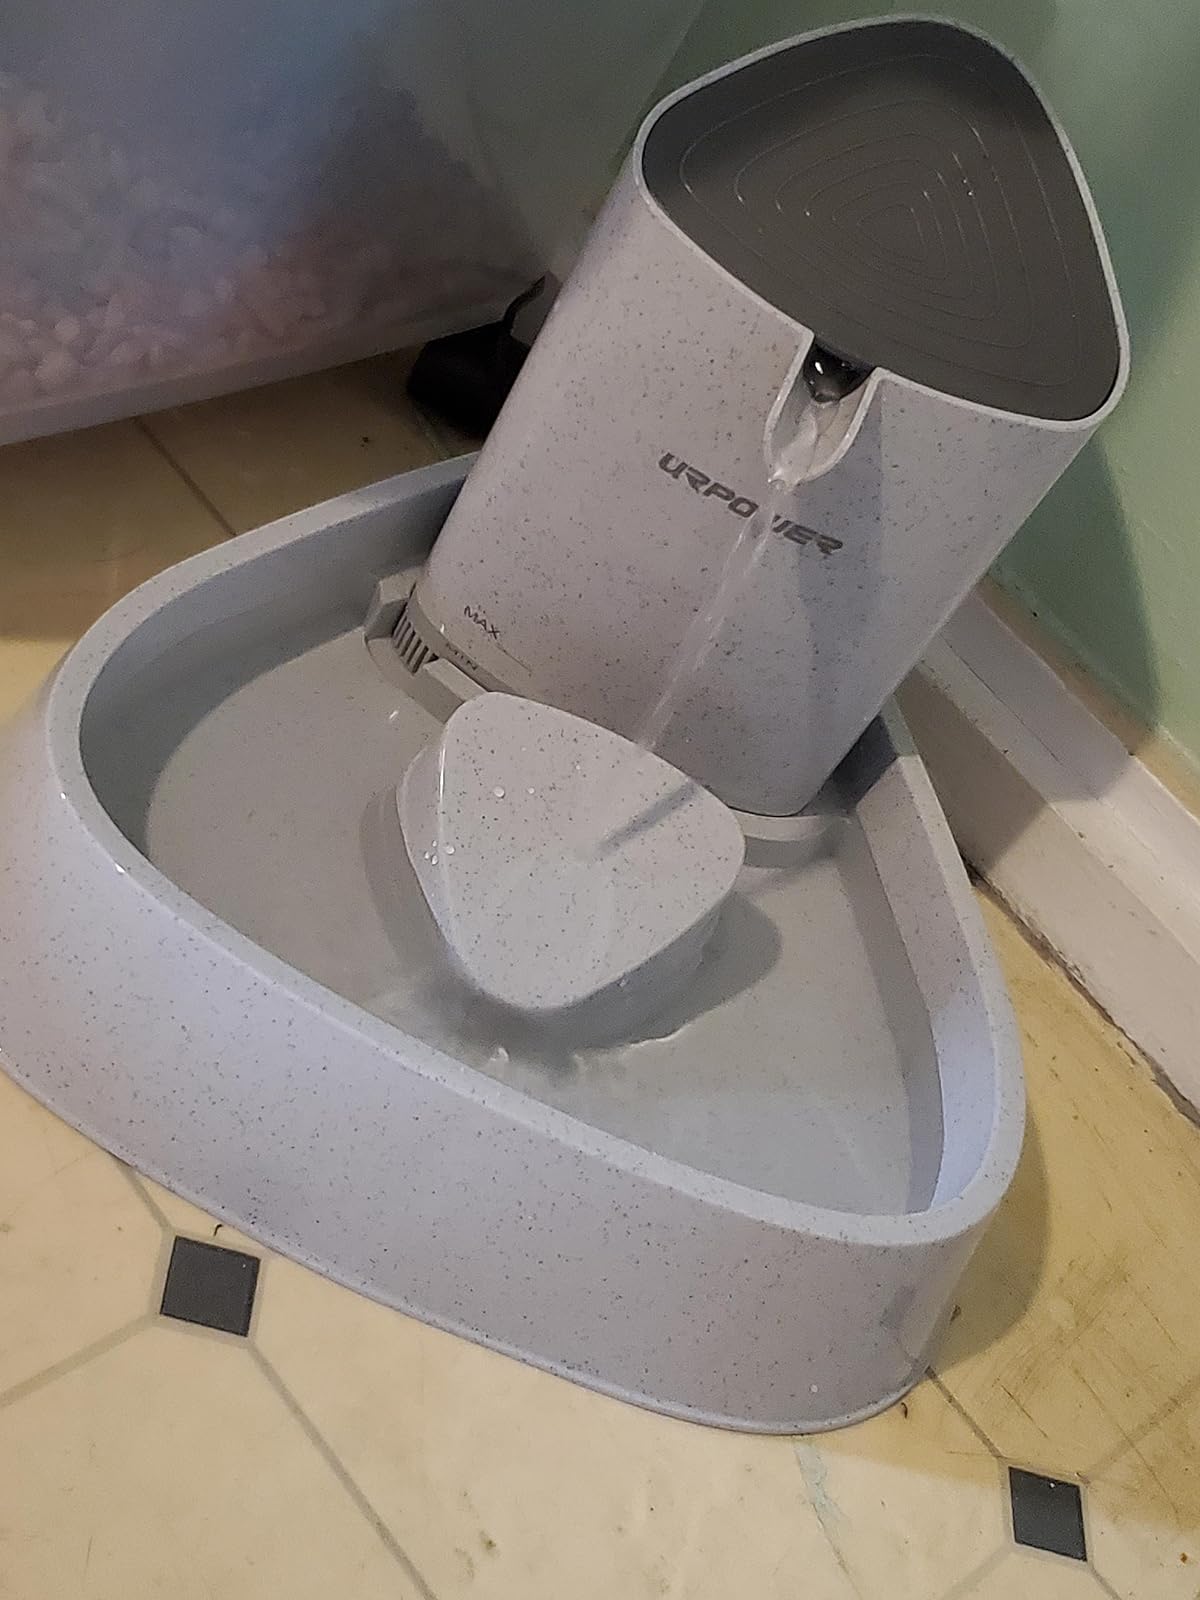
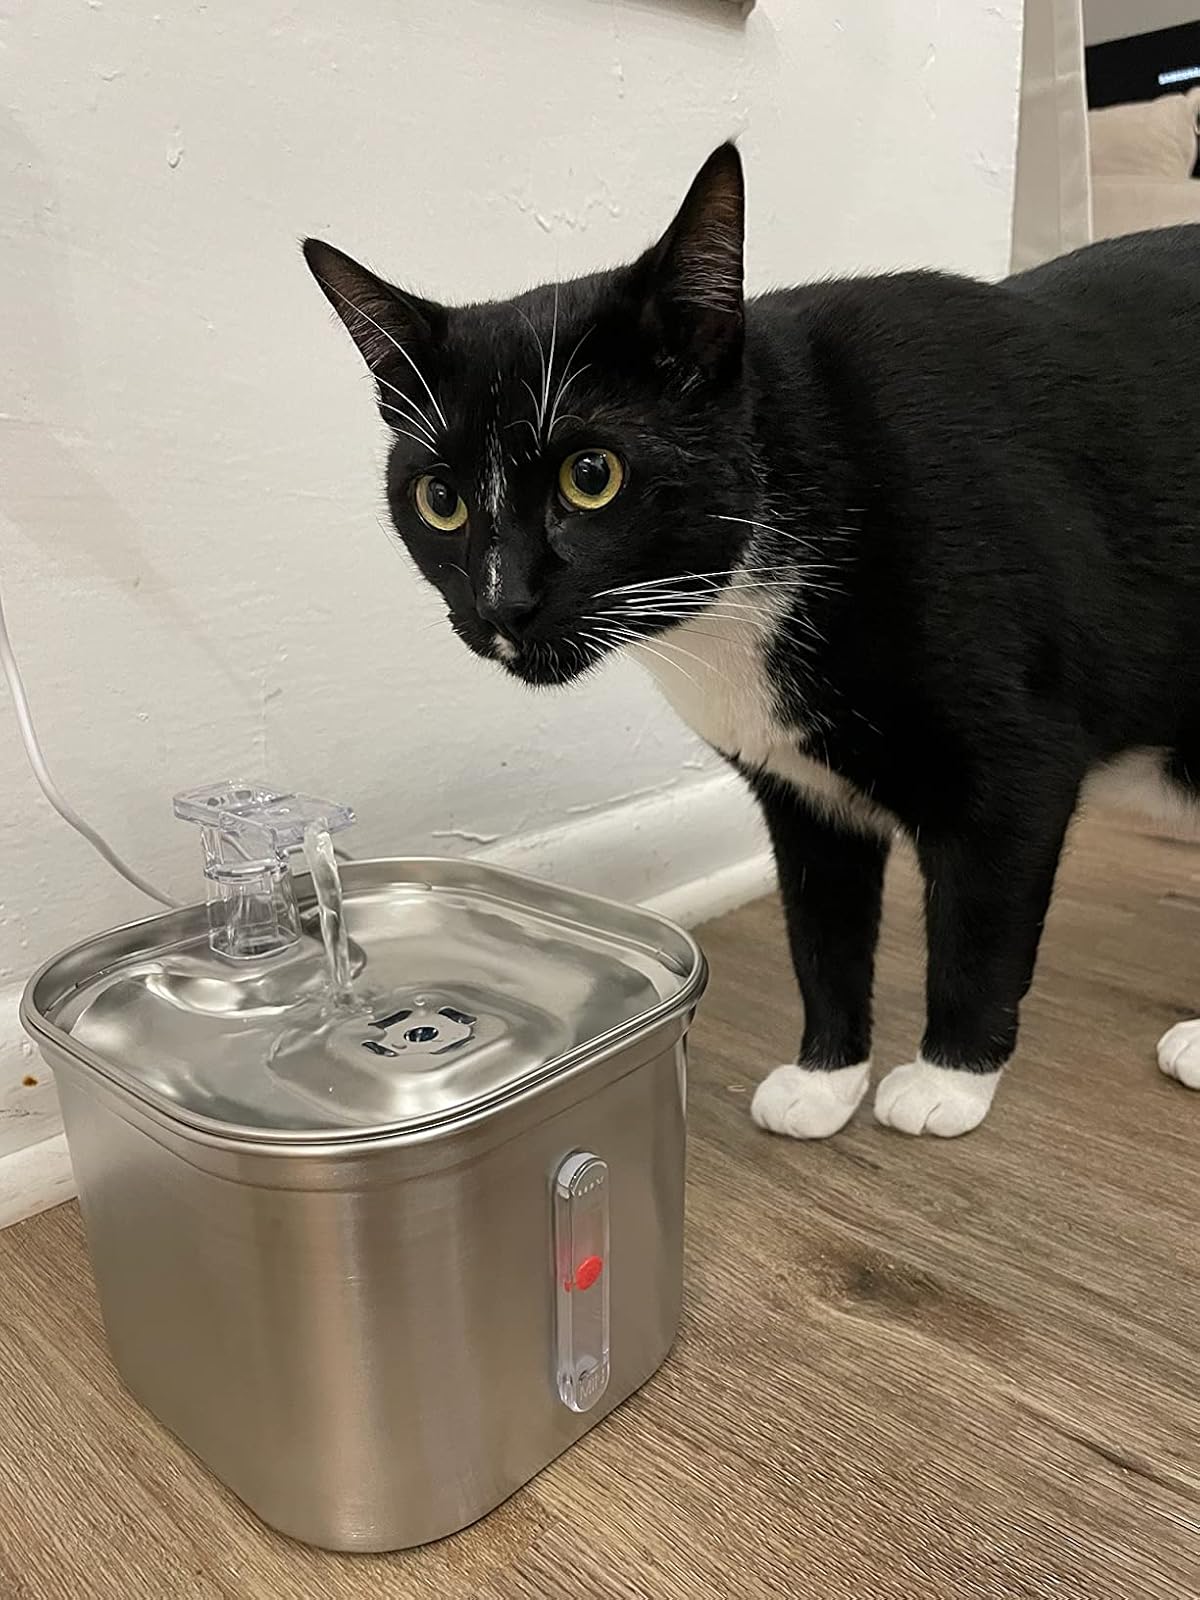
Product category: items_bowl
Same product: no